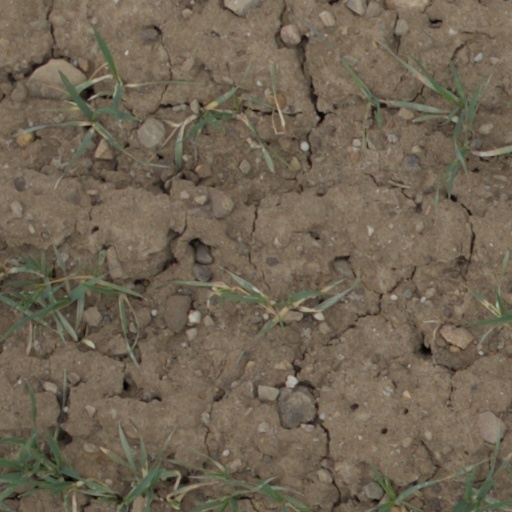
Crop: wheat